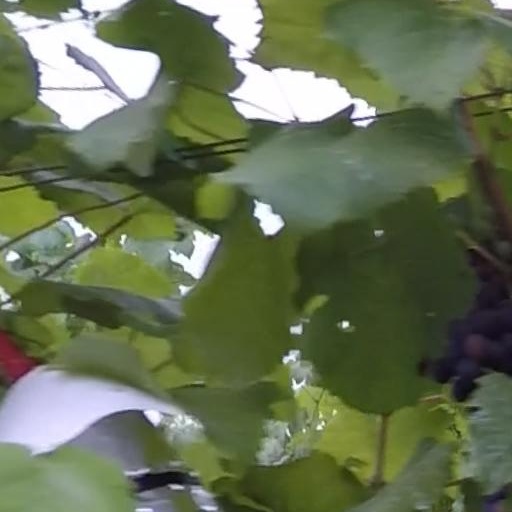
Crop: grape